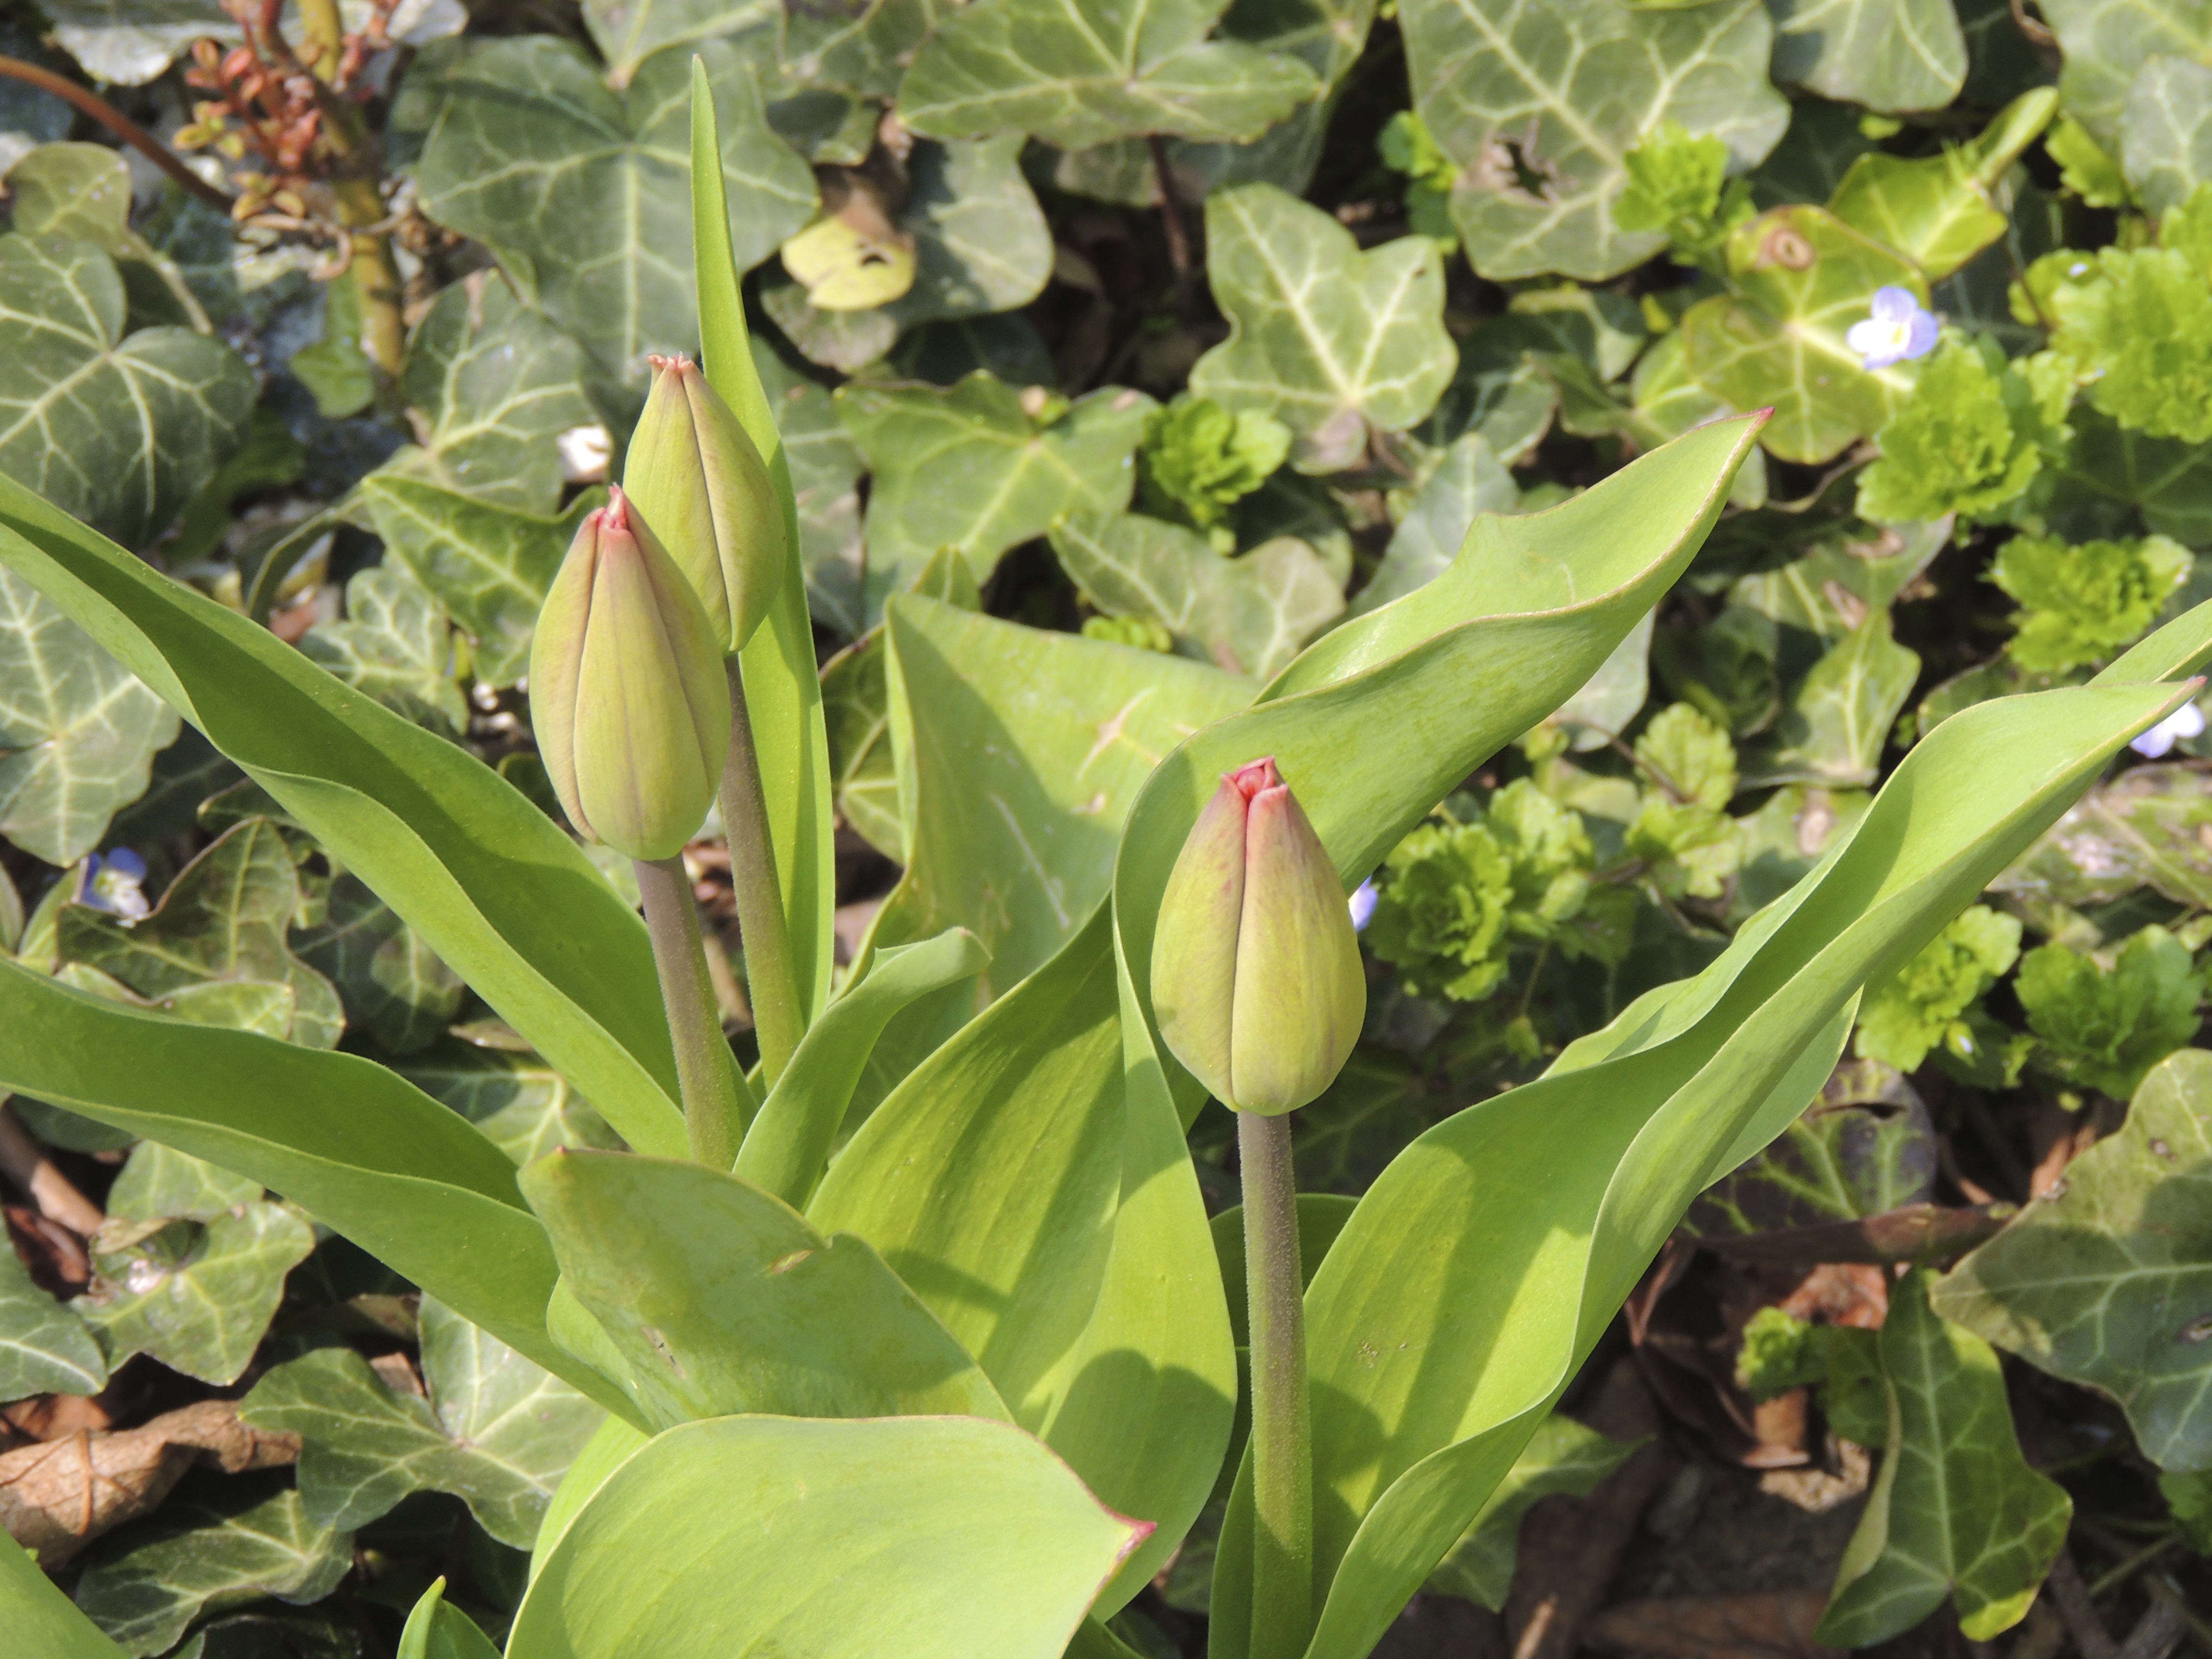
blossom, plant, flower, bloom, tulip, spring, green, botany, garden, bud, arum, cypripedium, flowering plant, land plant, canna family, fawn lily